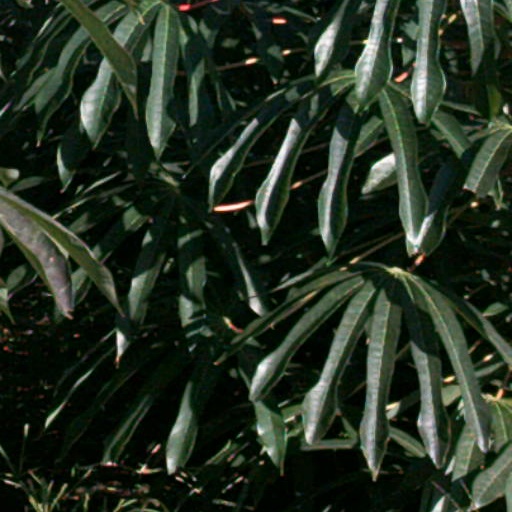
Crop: cassava